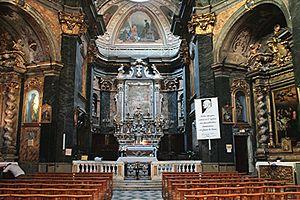
Chœur baroque de l'église Saint-Martin, Nice (Alpes-Maritimes)
L'église Saint-Martin-Saint-Augustin de Nice est une église située place Saint-Augustin dans le Vieux-Nice, à Nice.